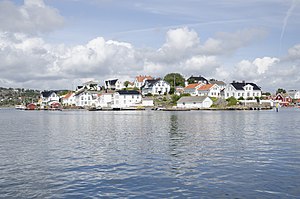
Lyngør
Holmen.
Lyngør er en gammel uthavn og landsby, beliggende i Tvedestrand kommune i Agder fylke i Norge, omtrent midt mellem Risør og Tvedestrand. Byen ligger fordelt over flere øer. Adgang er kun mulig ved hjælp af båd, da der ikke findes veje eller biler på Lyngør. Den bedst tilgængelige adgang med bil til Lyngør er til Gjeving, som ligger på anden side af fjorden.